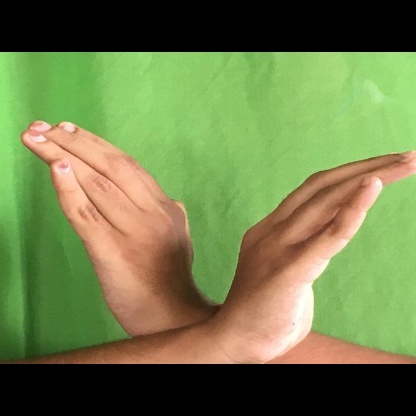
Mudra: Nagabandha